Sundsvall Regional Hospital

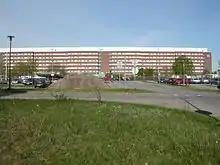

Sundsvall Regional Hospital is one of three hospitals in the Västernorrland County. The hospital operates mainly in Sundsvall, but also in Härnösand, under joint hospital management. The hospital cooperates with other health care in the county, and the University Hospital of Umeå, Västerbotten County.